List of planet types

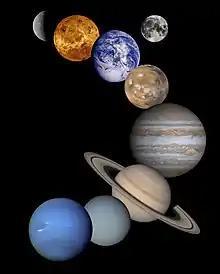
From top to bottom: Mercury, Venus without its atmosphere, Earth and the Moon, Mars, Jupiter, Saturn, Uranus, and Neptune in false colour (not to scale)

The following is a list of planet types by their mass, orbit, physical and chemical composition, or by another classification.